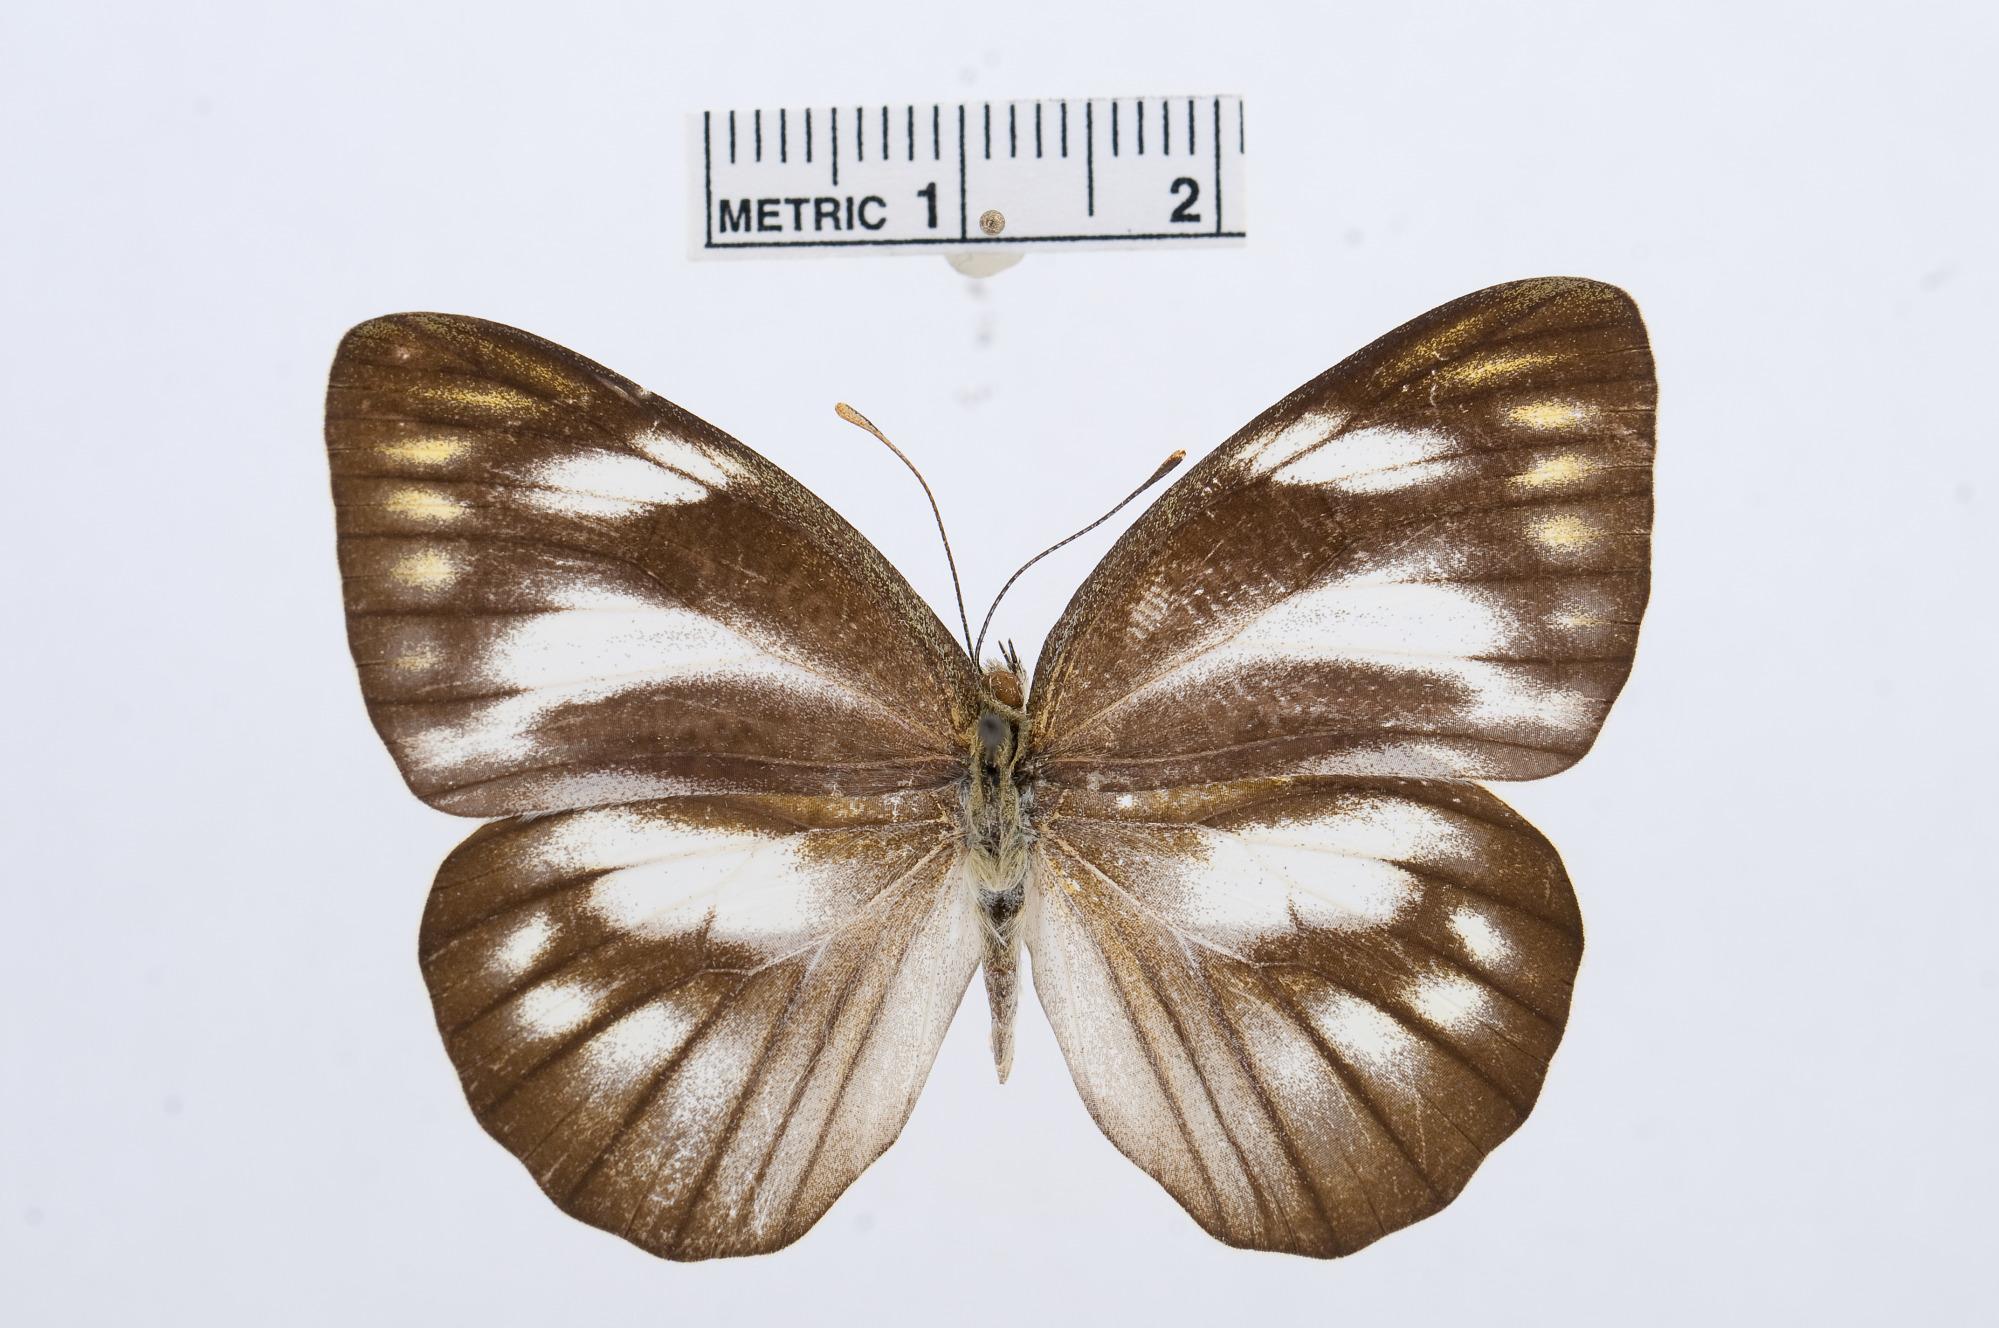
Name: Appias olferna
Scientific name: Appias olferna
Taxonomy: Animalia, Arthropoda, Hexapoda, Insecta, Lepidoptera, Pieridae, Pierinae